SMS Berlin

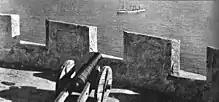
seen from the kasbah of Agadir during the Agadir Crisis in 1911

The year 1911 began with a squadron cruise to Norway. In May, was dry-docked for several weeks for maintenance, after which she rejoined the fleet for maneuvers in the Baltic Sea that ended with a cruise back to the North Sea and a visit to Emden. On 27 June, s crew received orders to deploy to the coast of west Africa during the Agadir Crisis to replace the gunboat there. Earlier that year, French troops had occupied Fez, the capital of then-independent Morocco, prompting German fears that France planned to annex the country in violation of the Algeciras Conference of 1906. Germany sought compensation elsewhere for its colonial empire. "Berlin" got underway on 28 June and passed through the Kaiser Wilhelm Canal. She steamed through the Strait of Dover during the night of 30 June – 1 July and reached Agadir, Morocco, three days later. Since there was no way to coal in Moroccan waters, the German command decided to retain so that a German warship could be kept on station at all times. On 20 July, the gunboat arrived to relieve , allowing her to return to Germany. While they operated in Agadir, and made alternating trips to Las Palmas in the Canary Islands to replenish their coal stocks.